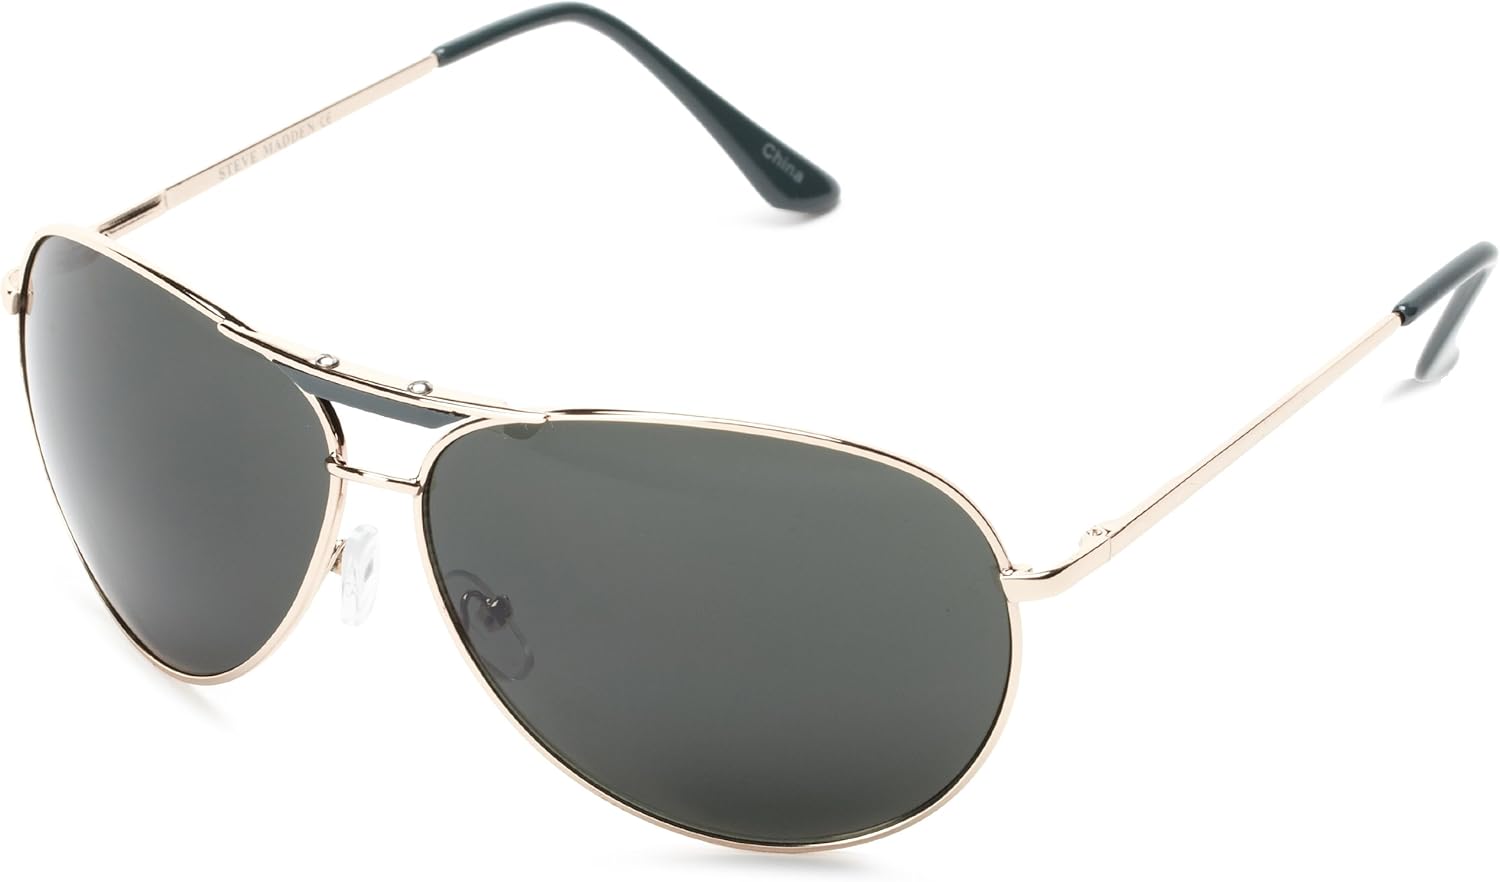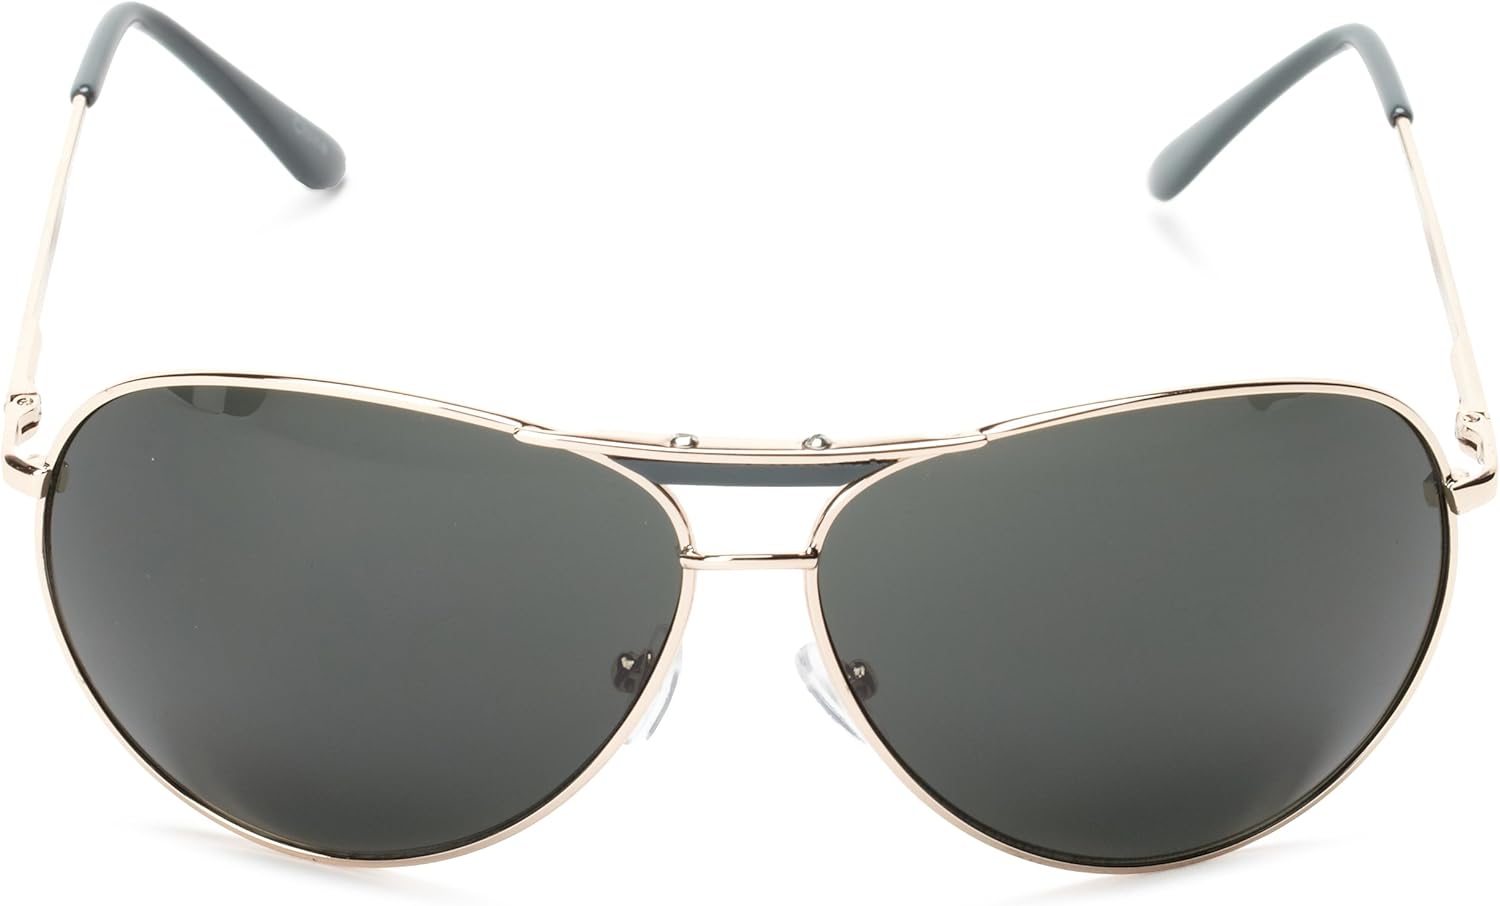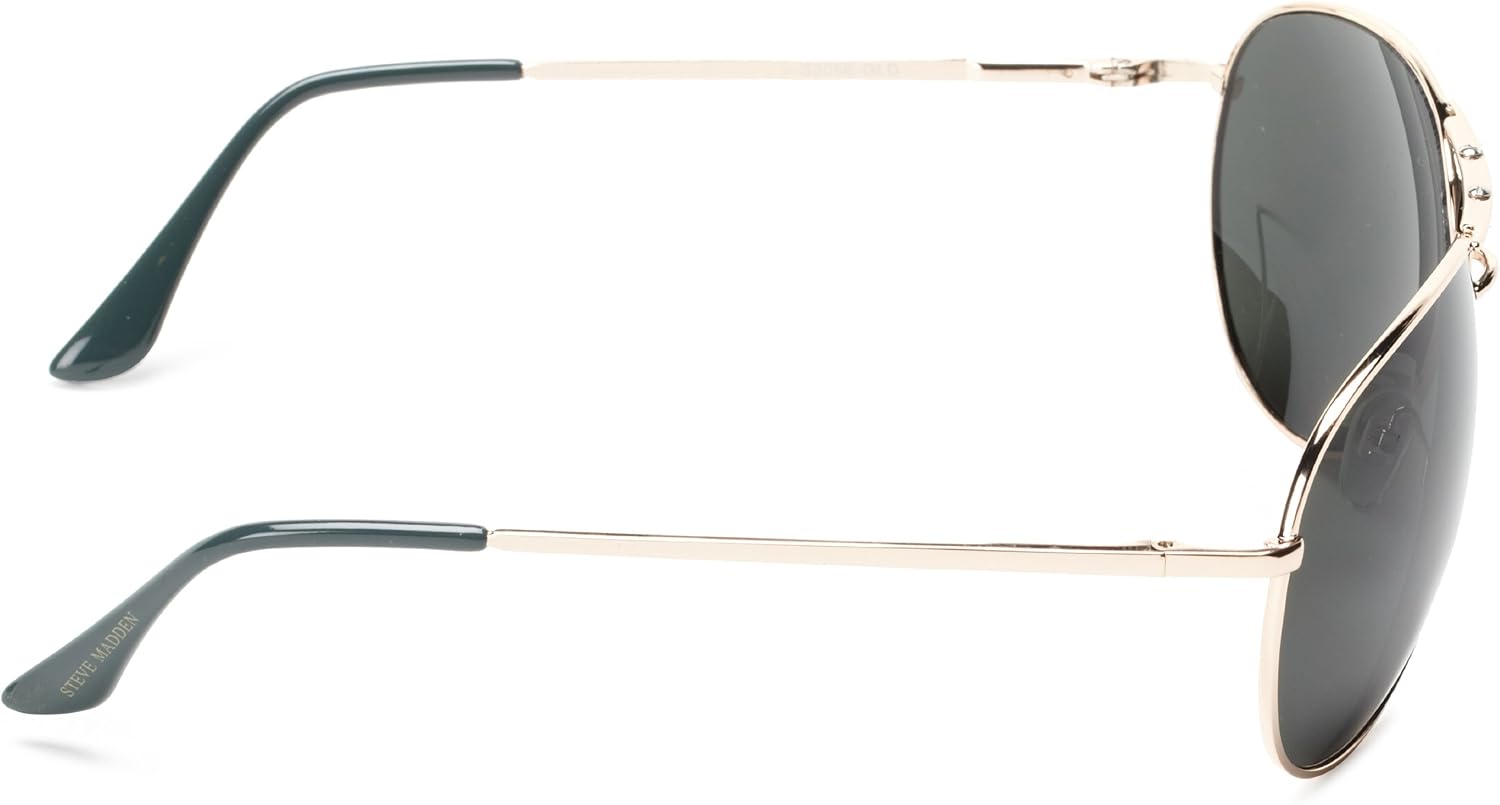
Steve Madden S3066 Aviator Sunglasses
Category: AMAZON FASHION
For the past two decades, Steve Madden has been giving men and women what they want in trendsetting fashion. His philosophy to empower customers through individual style and bold, confident footwear has been instrumental in propelling his designs to the forefront of the fashion industry. Today, the Steve Madden brand represents a lifestyle - expanding into a wide variety of product categories including apparel and other accessories such as sunglasses, handbags, belts, cold weather, outerwear and hosiery.
Features: Metal frame | Plastic lens | Non-Polarized | UV Protection Coating coating | Lens height: 52 millimeters | Bridge: 14 millimeters | Arm: 140 millimeters | Microfiber pouch included